National Transport Trust

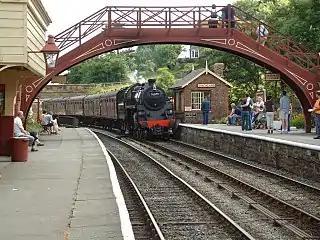
Goathland railway station on the North Yorkshire Moors Railway, showing preserved rolling stock, buildings and infrastructure.

With over 400 miles of track, nearly 600 stations and about 150 locations around the country, heritage railways and the items in museums represent a large investment. Amassing a combined annual turnover in excess of £30 million and around 9 million passengers a year, they form a prime element of the British leisure industry. Incredibly, over 1,000 steam engines survive, though less than 20% are operable at any one time, due to the high cost of overhaul. In addition, over 700 diesel locomotives and about 150 passenger units are in preservation, together with a small number of electric units. Over 3,000 passenger carriages and 2,500 freight vehicles are also held in various states of conservation. The Heritage Railway Association provides support and advice to heritage lines, with the busiest heritage line in Britain remaining the North Yorkshire Moors Railway; the Moors Railway operates over 100 days a year, over the bulk of the 24-mile trackbed constructed by George Stephenson and opened in 1836.